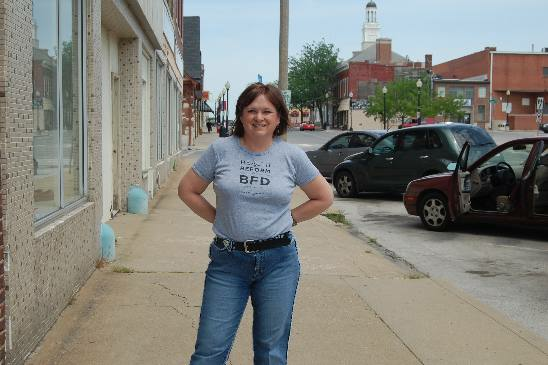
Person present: Yes